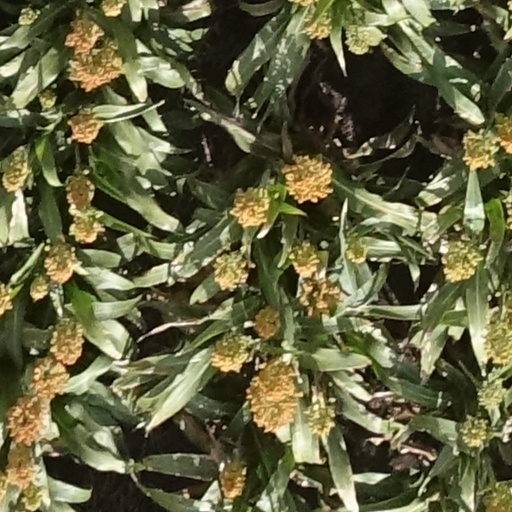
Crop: sorghum